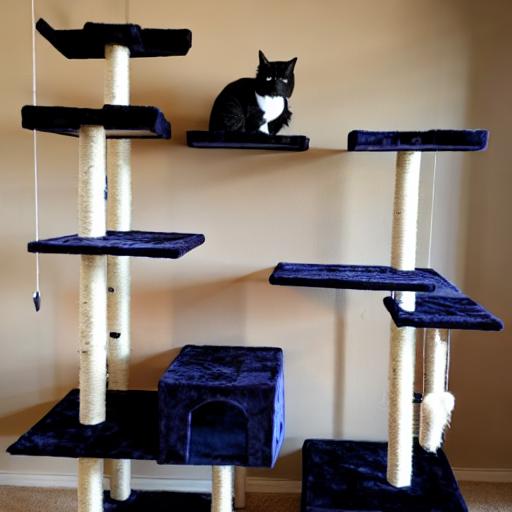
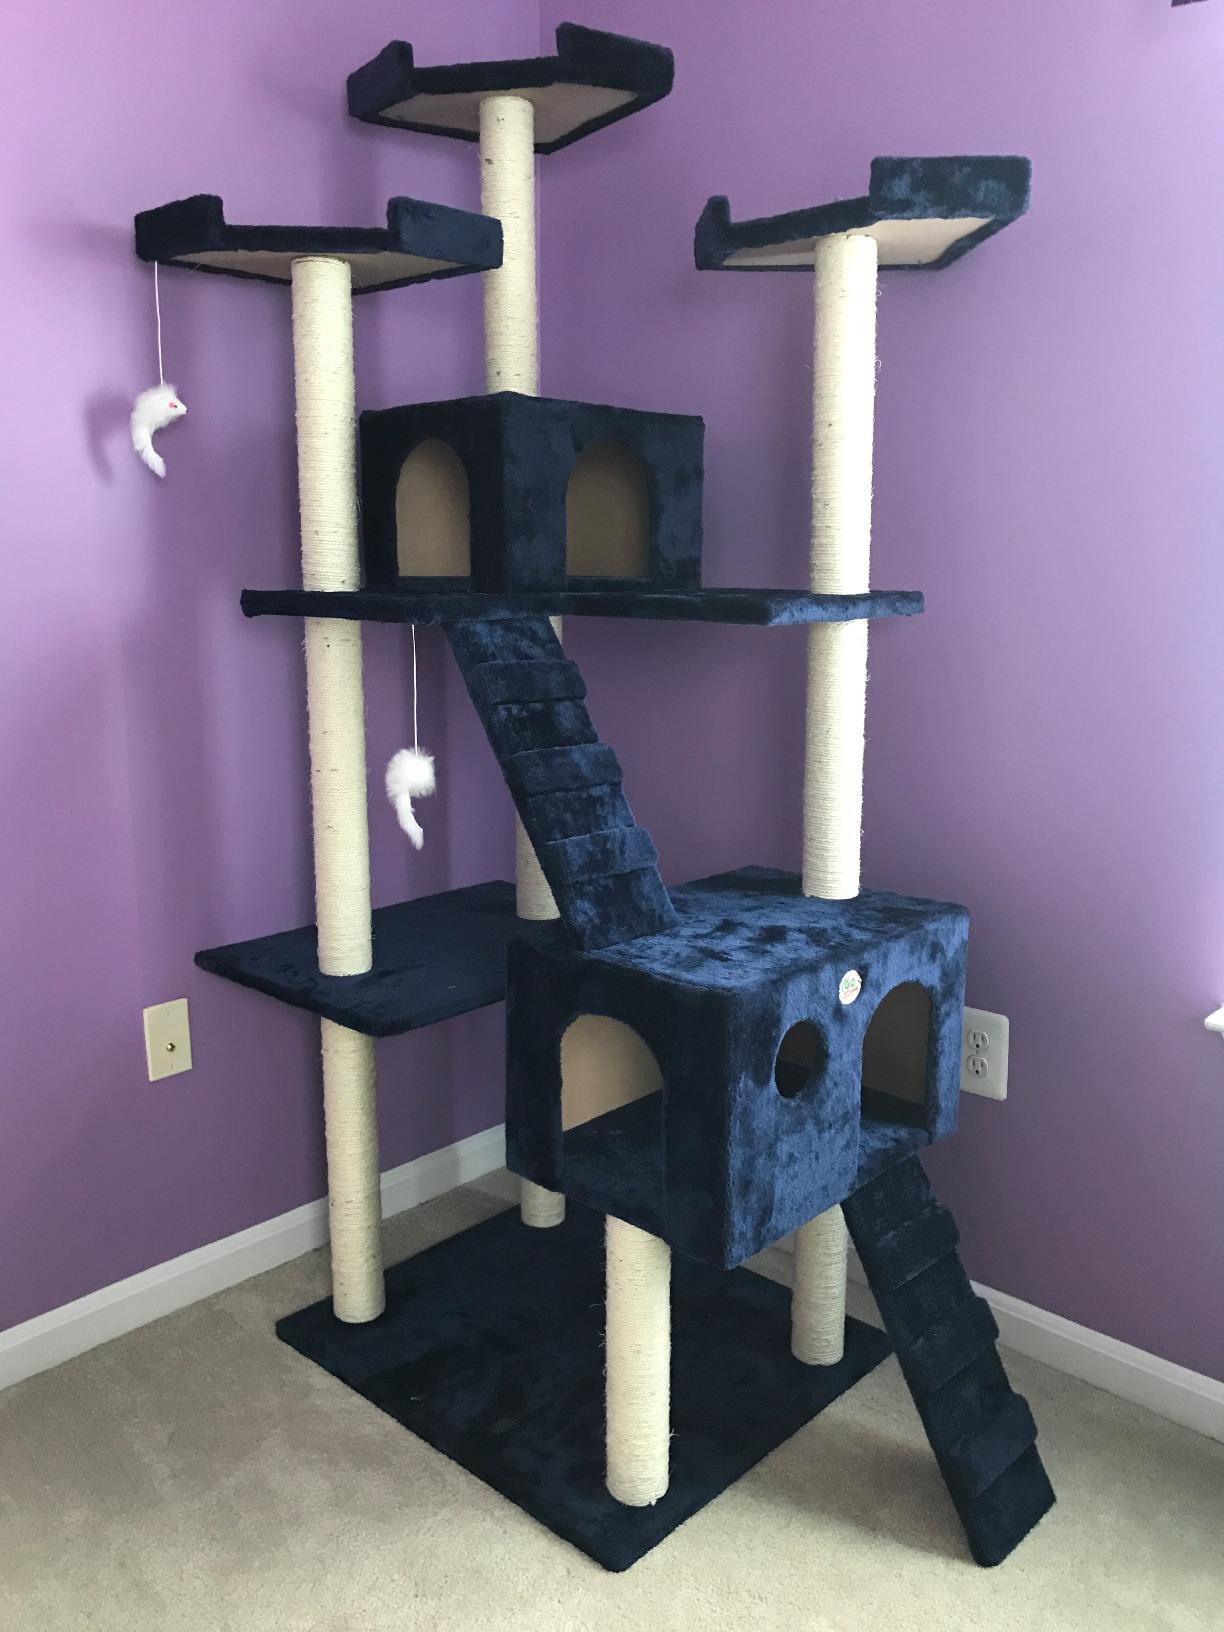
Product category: items_cat tree
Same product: no